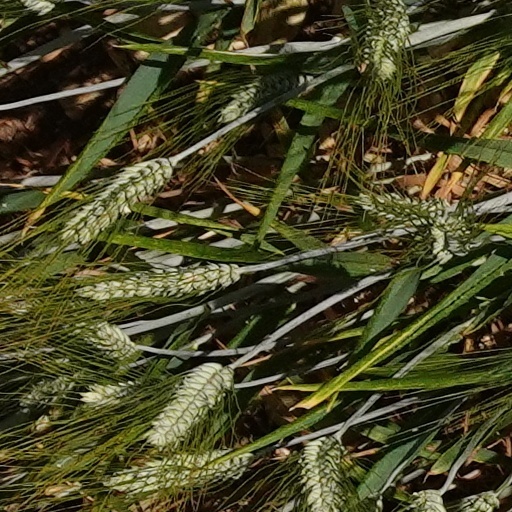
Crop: wheat